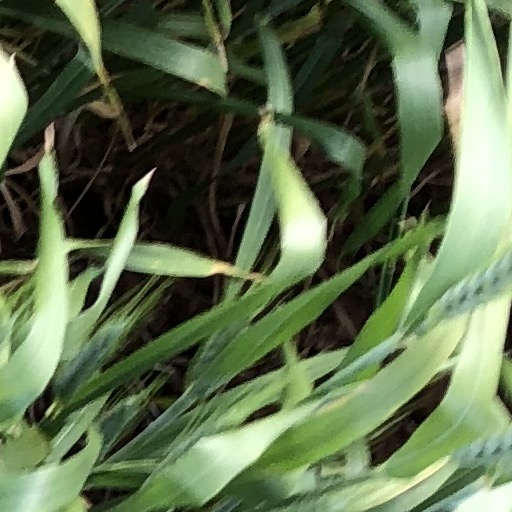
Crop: wheat